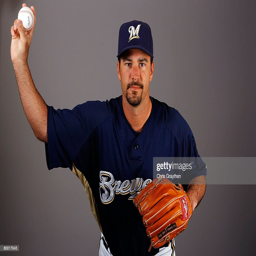
baseball player # poses for a photo during the photo day .